Toyota Center

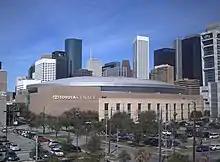
the back side of Toyota Center.

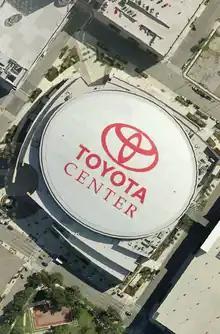
Toyota's logo is seen on the roof of the arena.

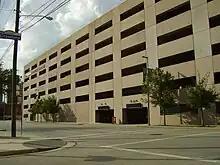
Toyota Center Tundra Parking Garage

According to the agreement signed, the city of Houston bought the land for the arena and an adjoining parking garage, which was near the George R. Brown Convention Center, and paid for it by selling bonds and borrowing $30 million. Morris Architects, designed the building, and Hunt Construction was contracted to build the arena. A building formerly owned by Houston Lighting and Power Company was demolished to make way for the arena, and two streets were closed for the duration of the construction. A groundbreaking ceremony was held on July 31, 2001, and construction continued for 26 months.